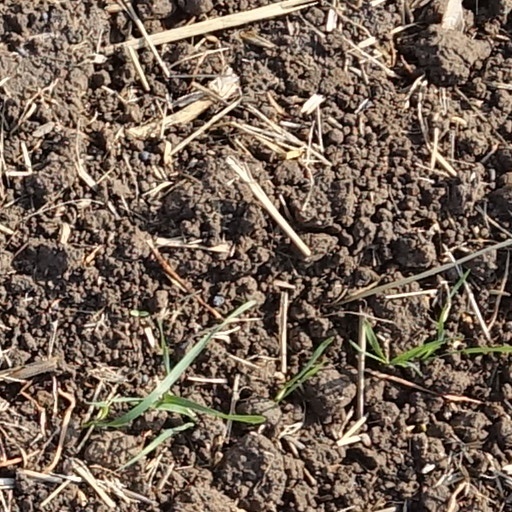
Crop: wheat